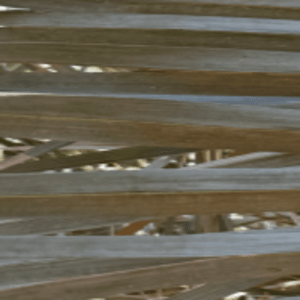
Label: Rachis Blight